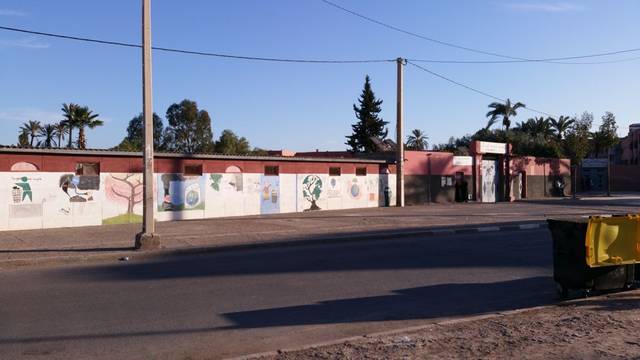
Region: Morocco
Coordinates: 31.648, -7.979